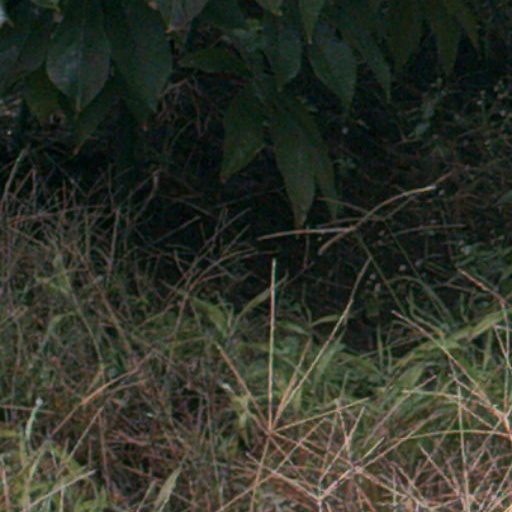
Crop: cassava